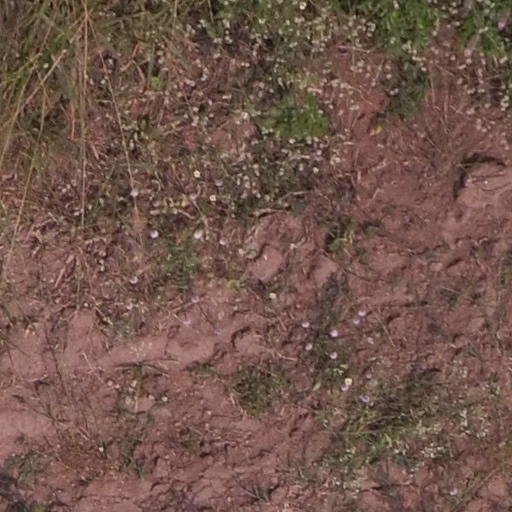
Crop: maize; corn